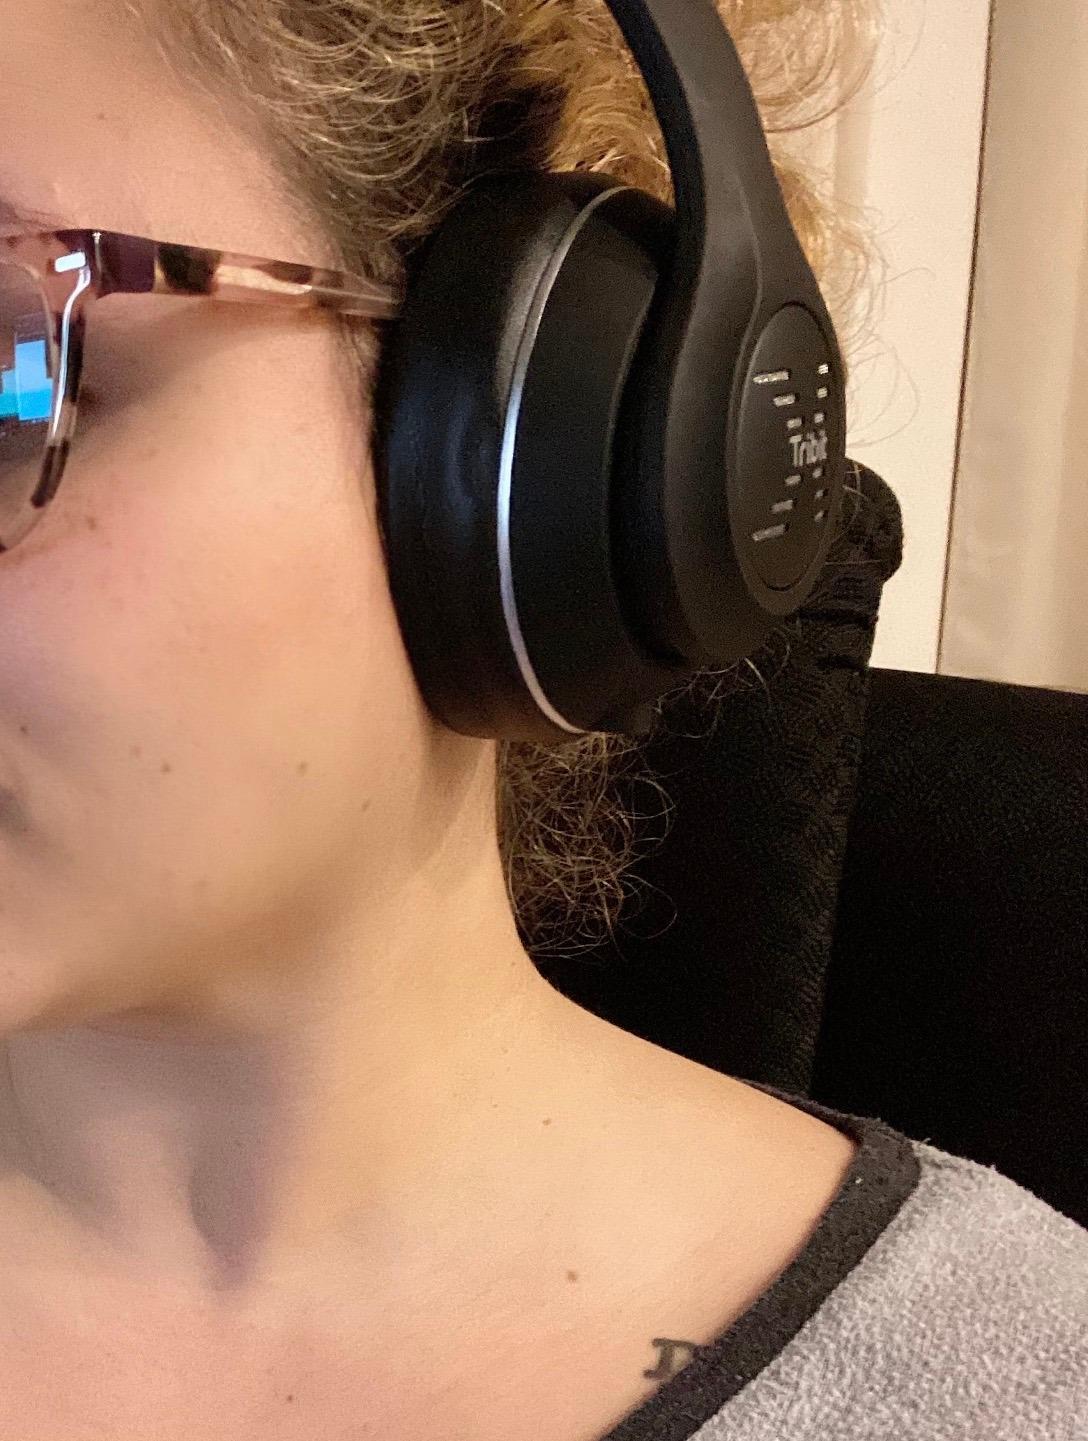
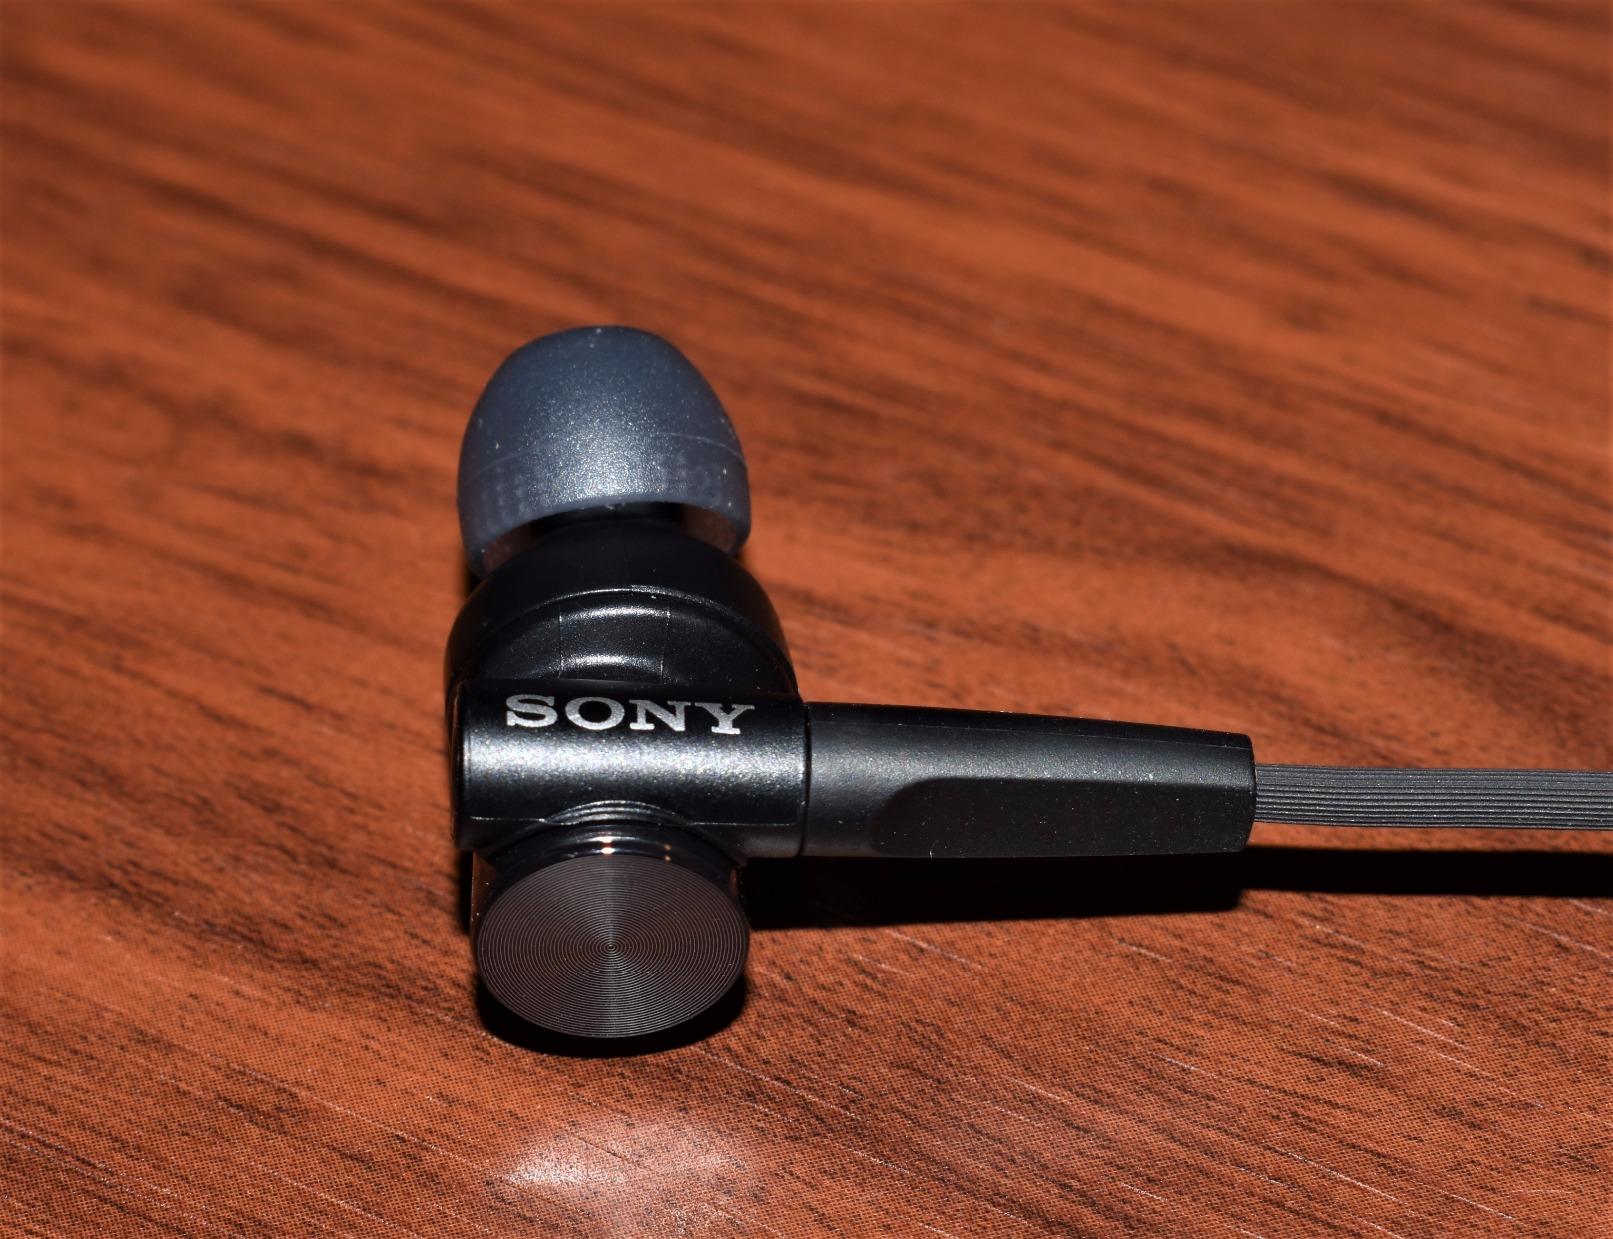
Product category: headphones
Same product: no